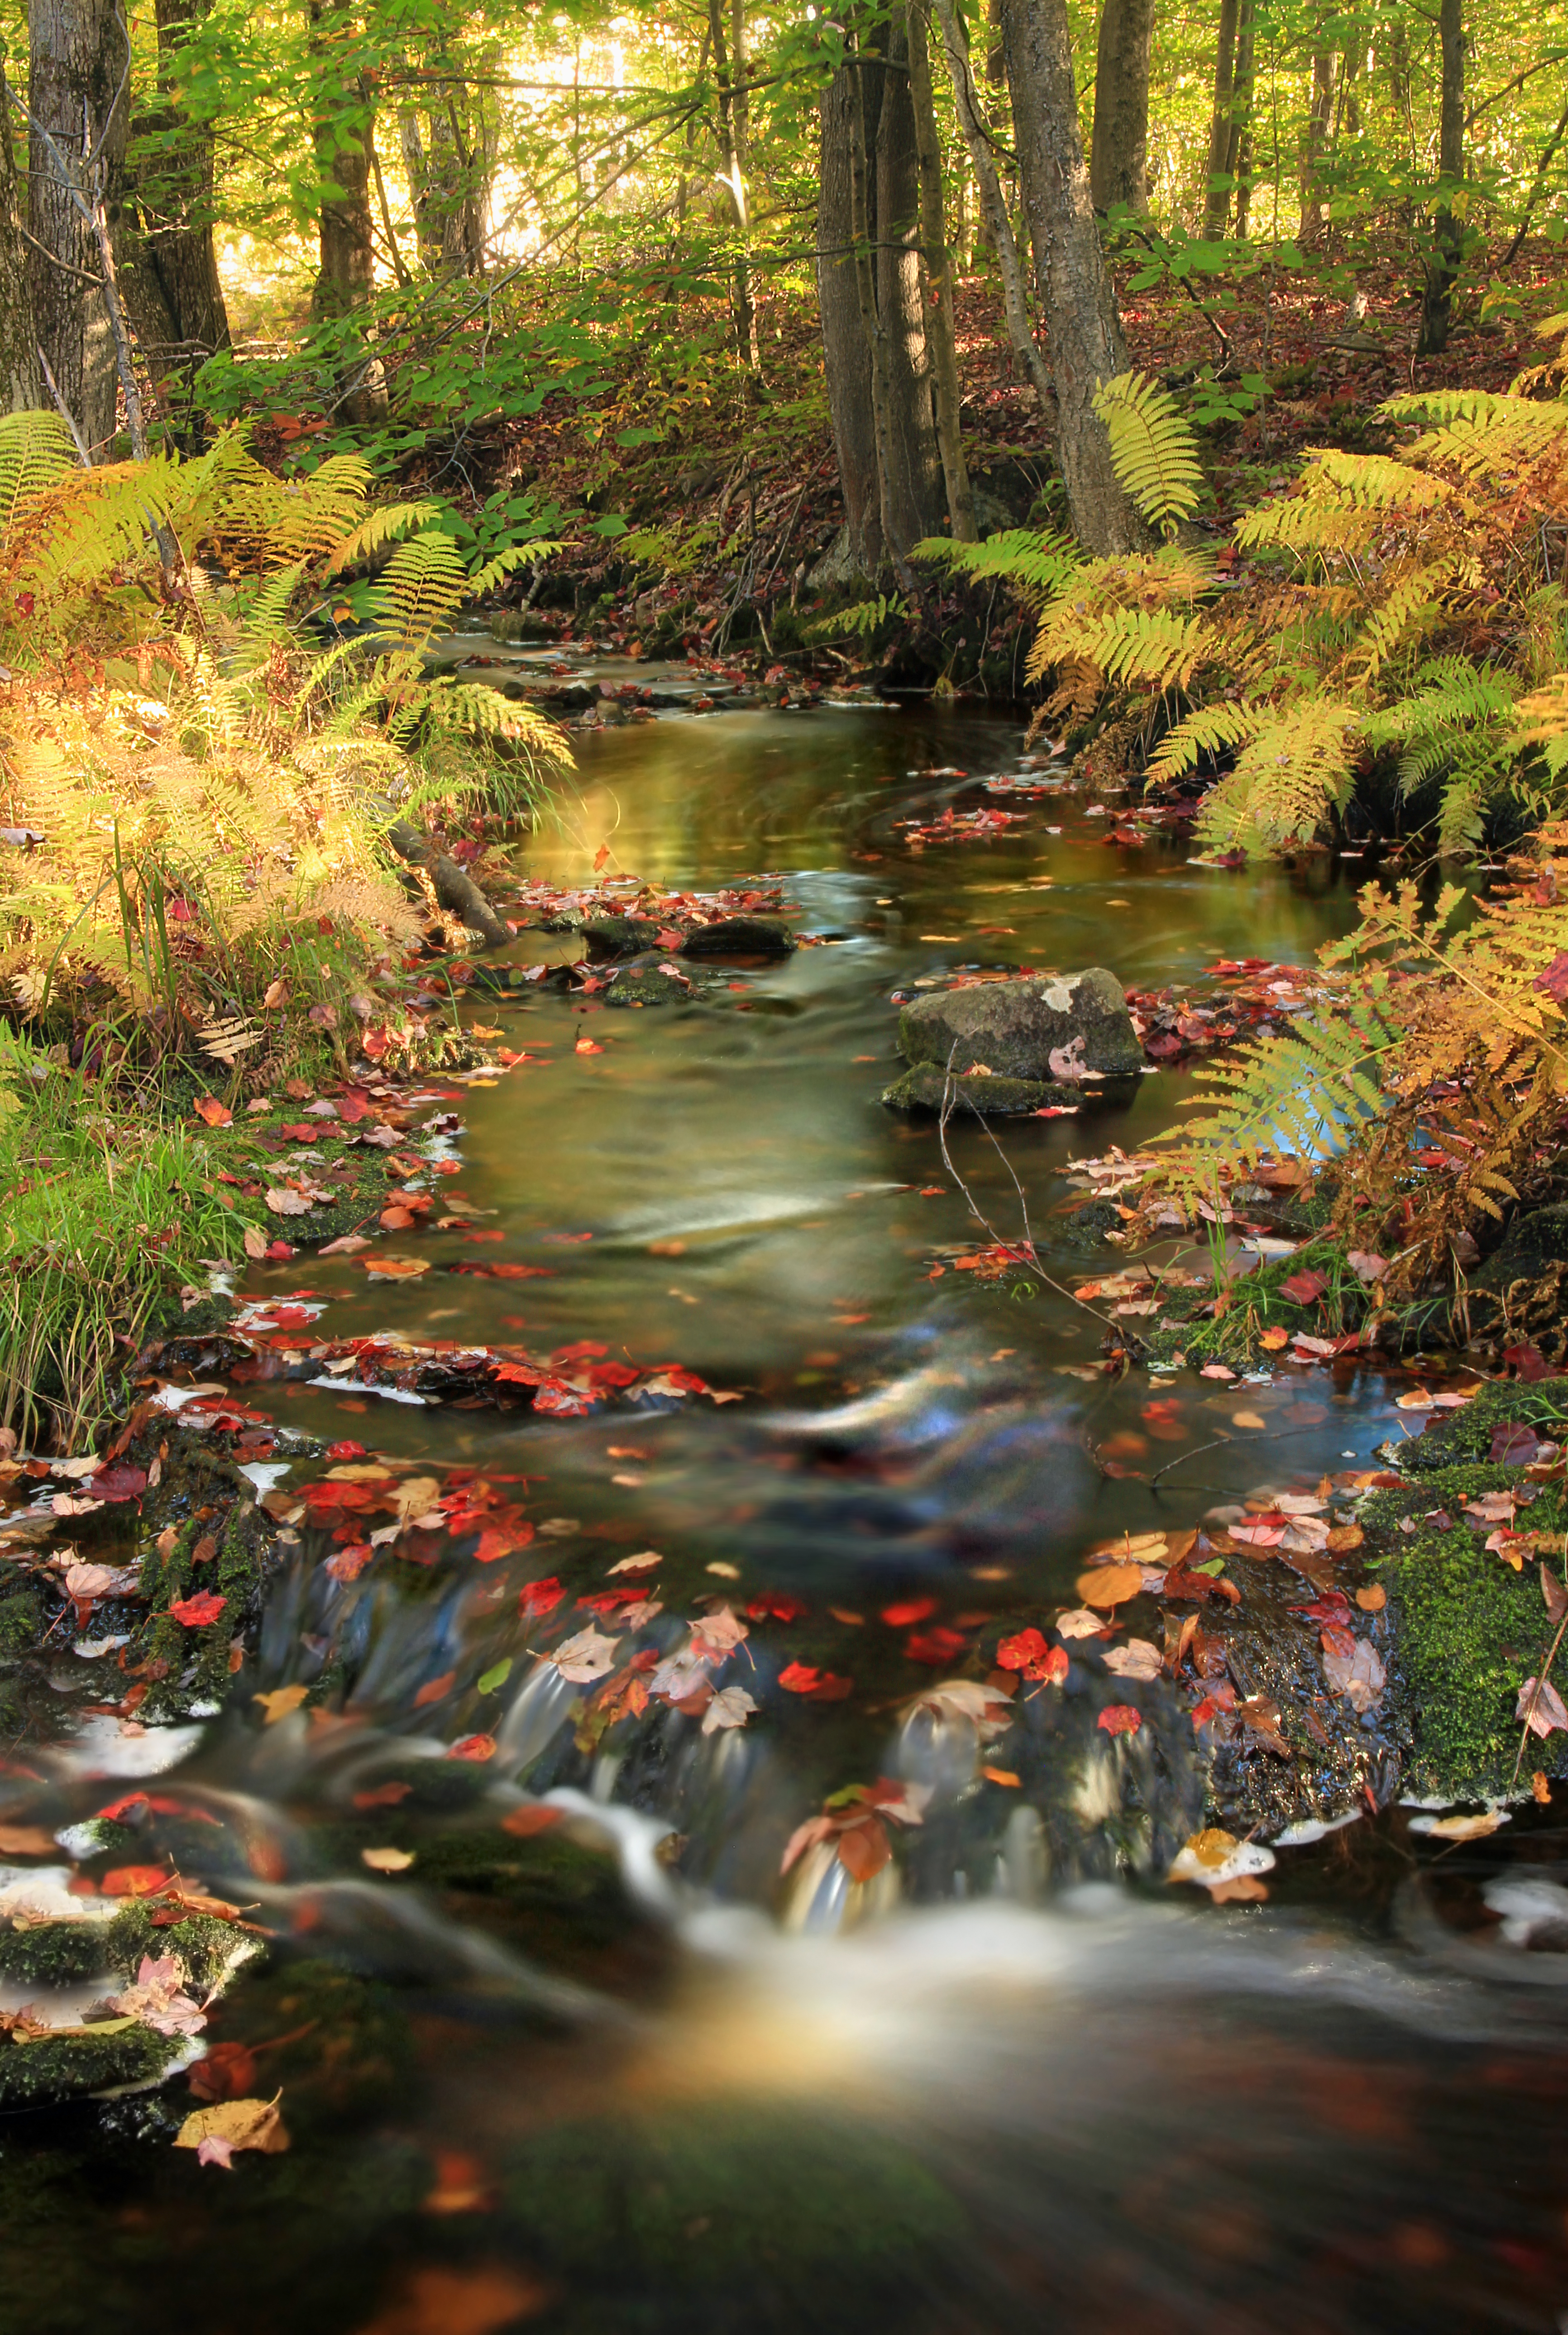
tree, nature, forest, creek, leaf, flower, river, moss, pond, stream, reflection, autumn, botany, garden, season, plants, body of water, trees, rocks, creativecommons, vegetation, monroecounty, poconos, deciduous, understory, undergrowth, ferns, cascades, pennsylvania, leaflitter, stategameland127, sgl127, stategamelands127, fritzrun, woodland, watercourse